Lawrence (archbishop of Esztergom)

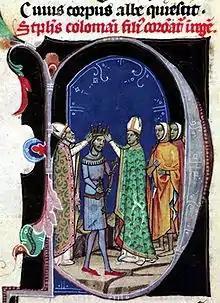
Lawrence (left) crowns Stephen II, as depicted in the "Illuminated Chronicle"

Lawrence (died in 1116 or 1117) was a Hungarian prelate at the turn of the 11th and 12th centuries, who served as Archbishop of Esztergom from around 1105 until his death. He was a faithful confidant of Coloman, King of Hungary and the initiator of large-scale church organizational and canon law reforms in the Kingdom of Hungary.